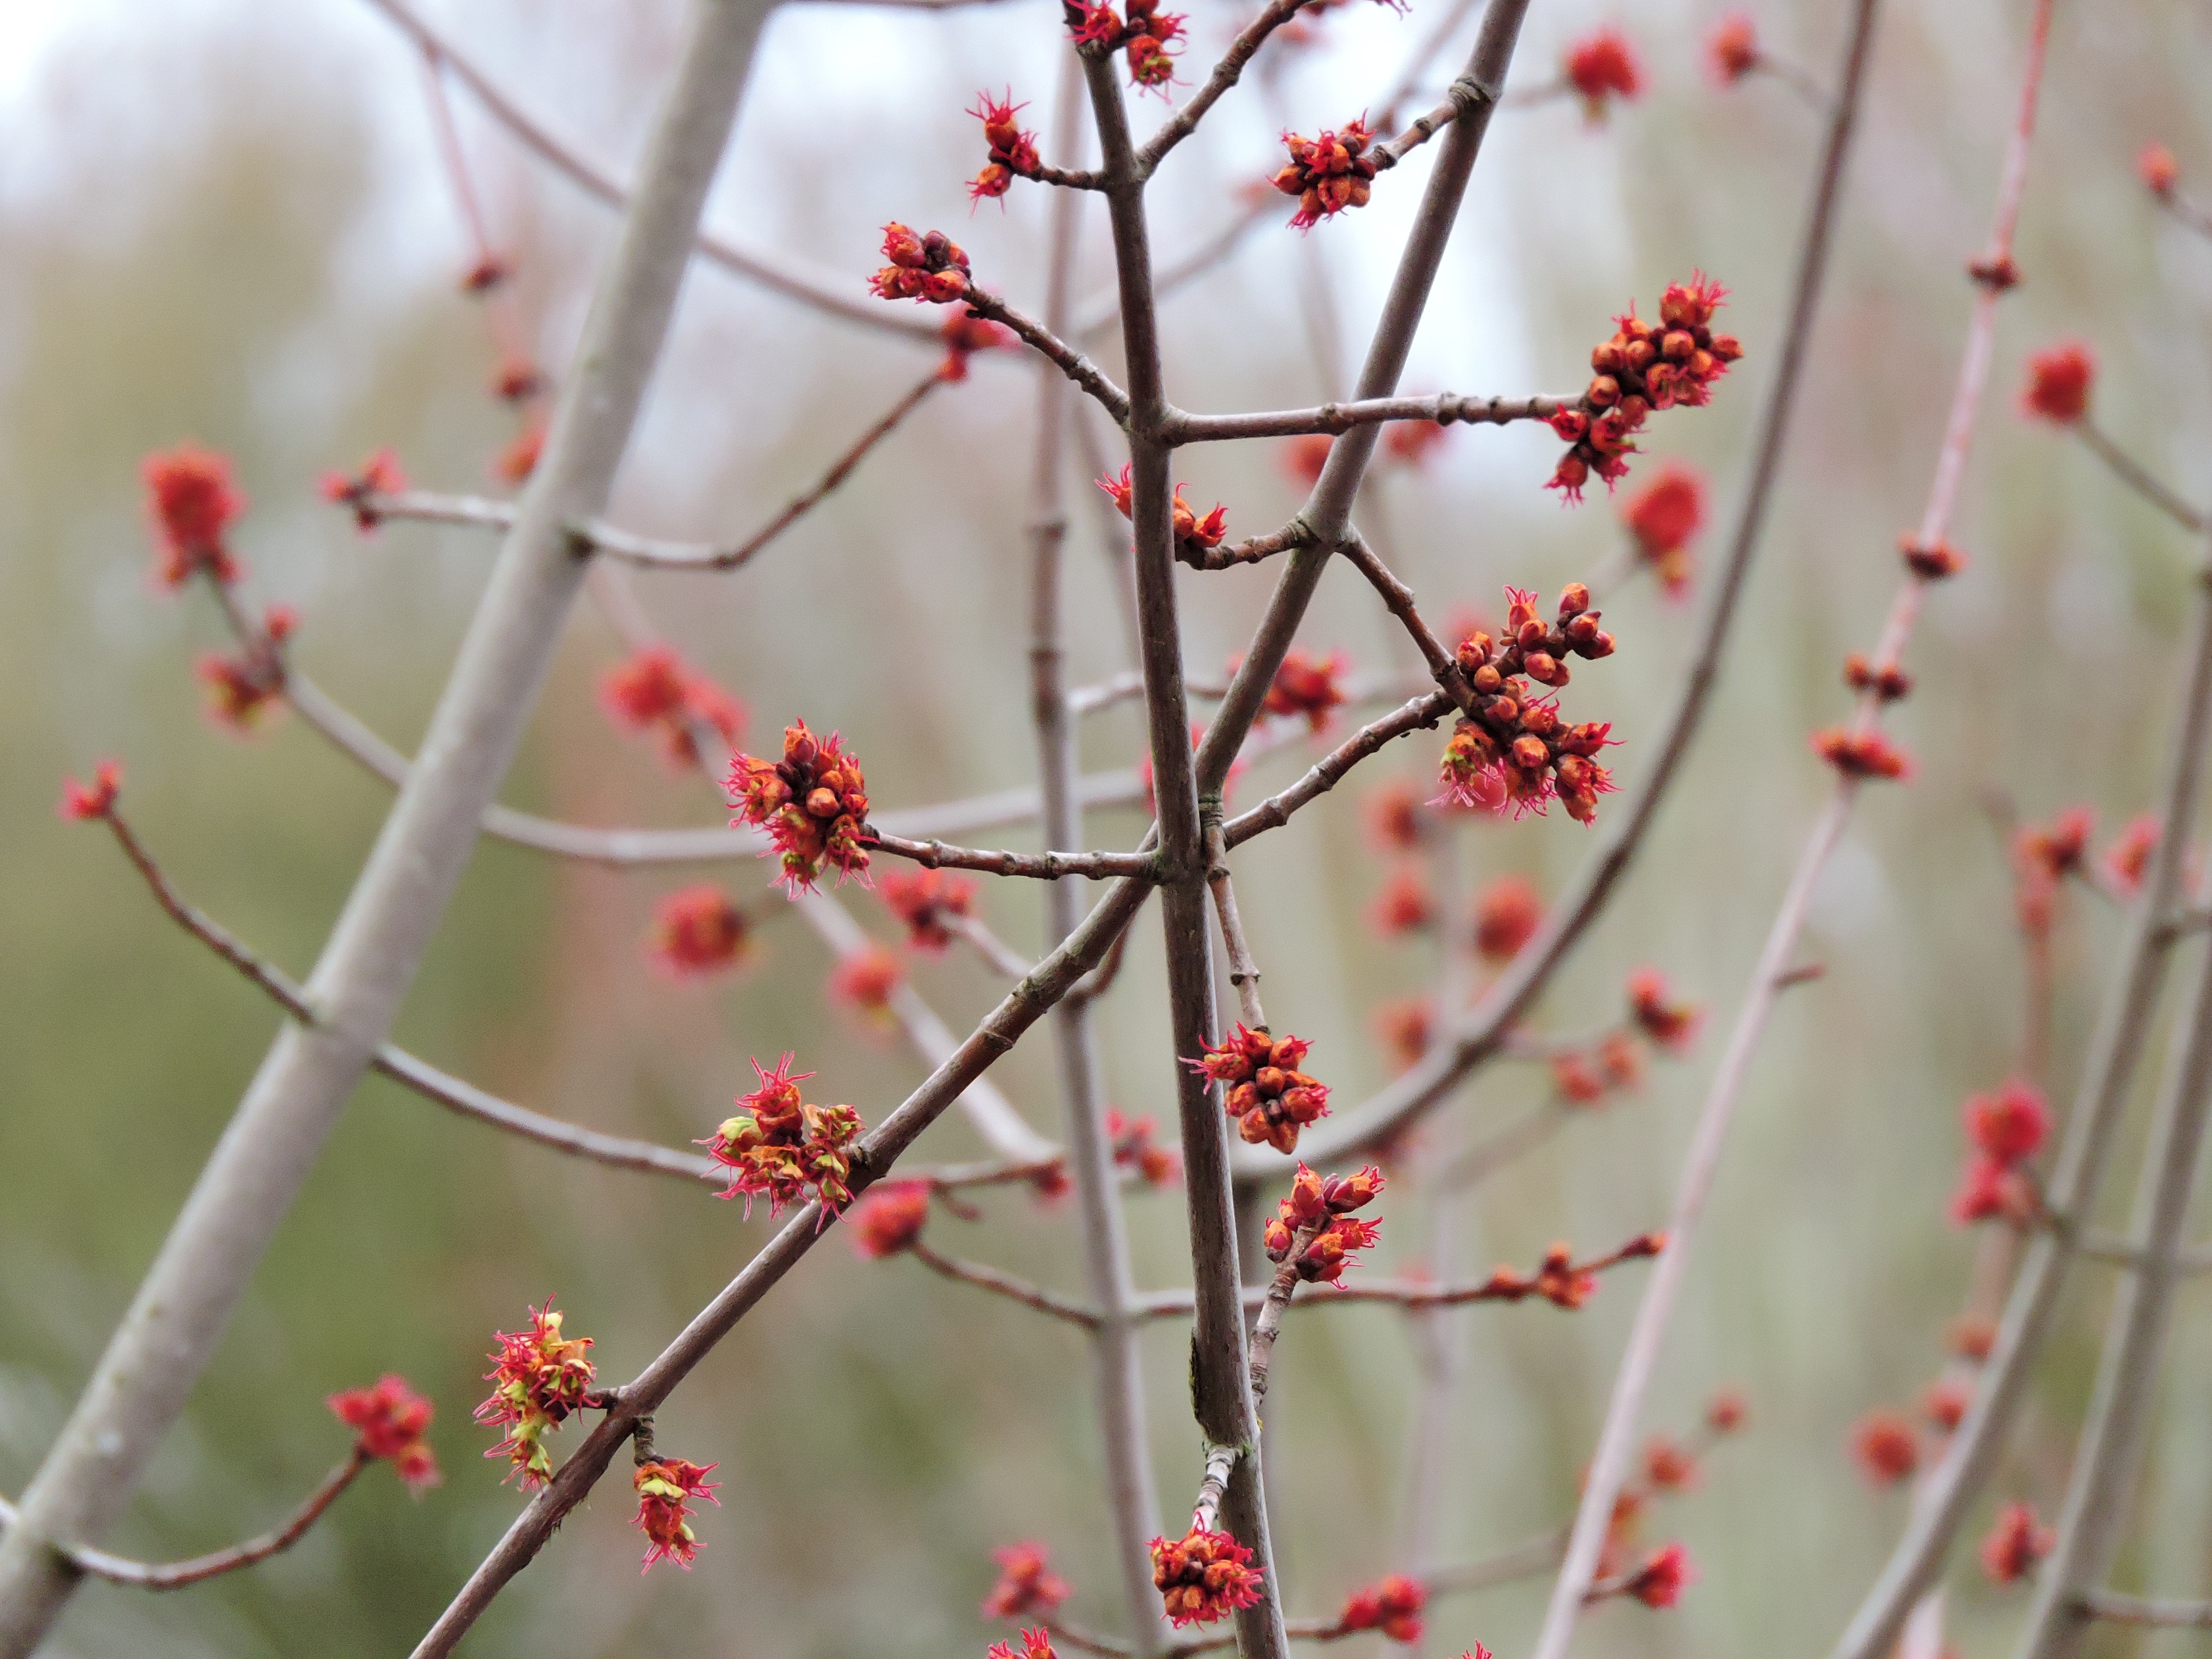
tree, nature, branch, blossom, plant, leaf, flower, bloom, food, spring, produce, botany, blooming, flora, cherry blossom, twig, shrub, flowering plant, plant stem, land plant